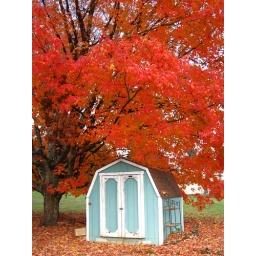
Not far from my house was this beautiful tree in full autumnal glory. Liked it with the blue shed.